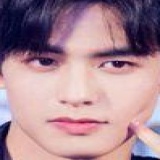
diễn viên Tống Uy Long